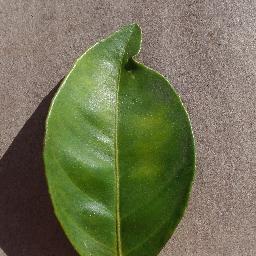
Label: Orange___Haunglongbing_(Citrus_greening)